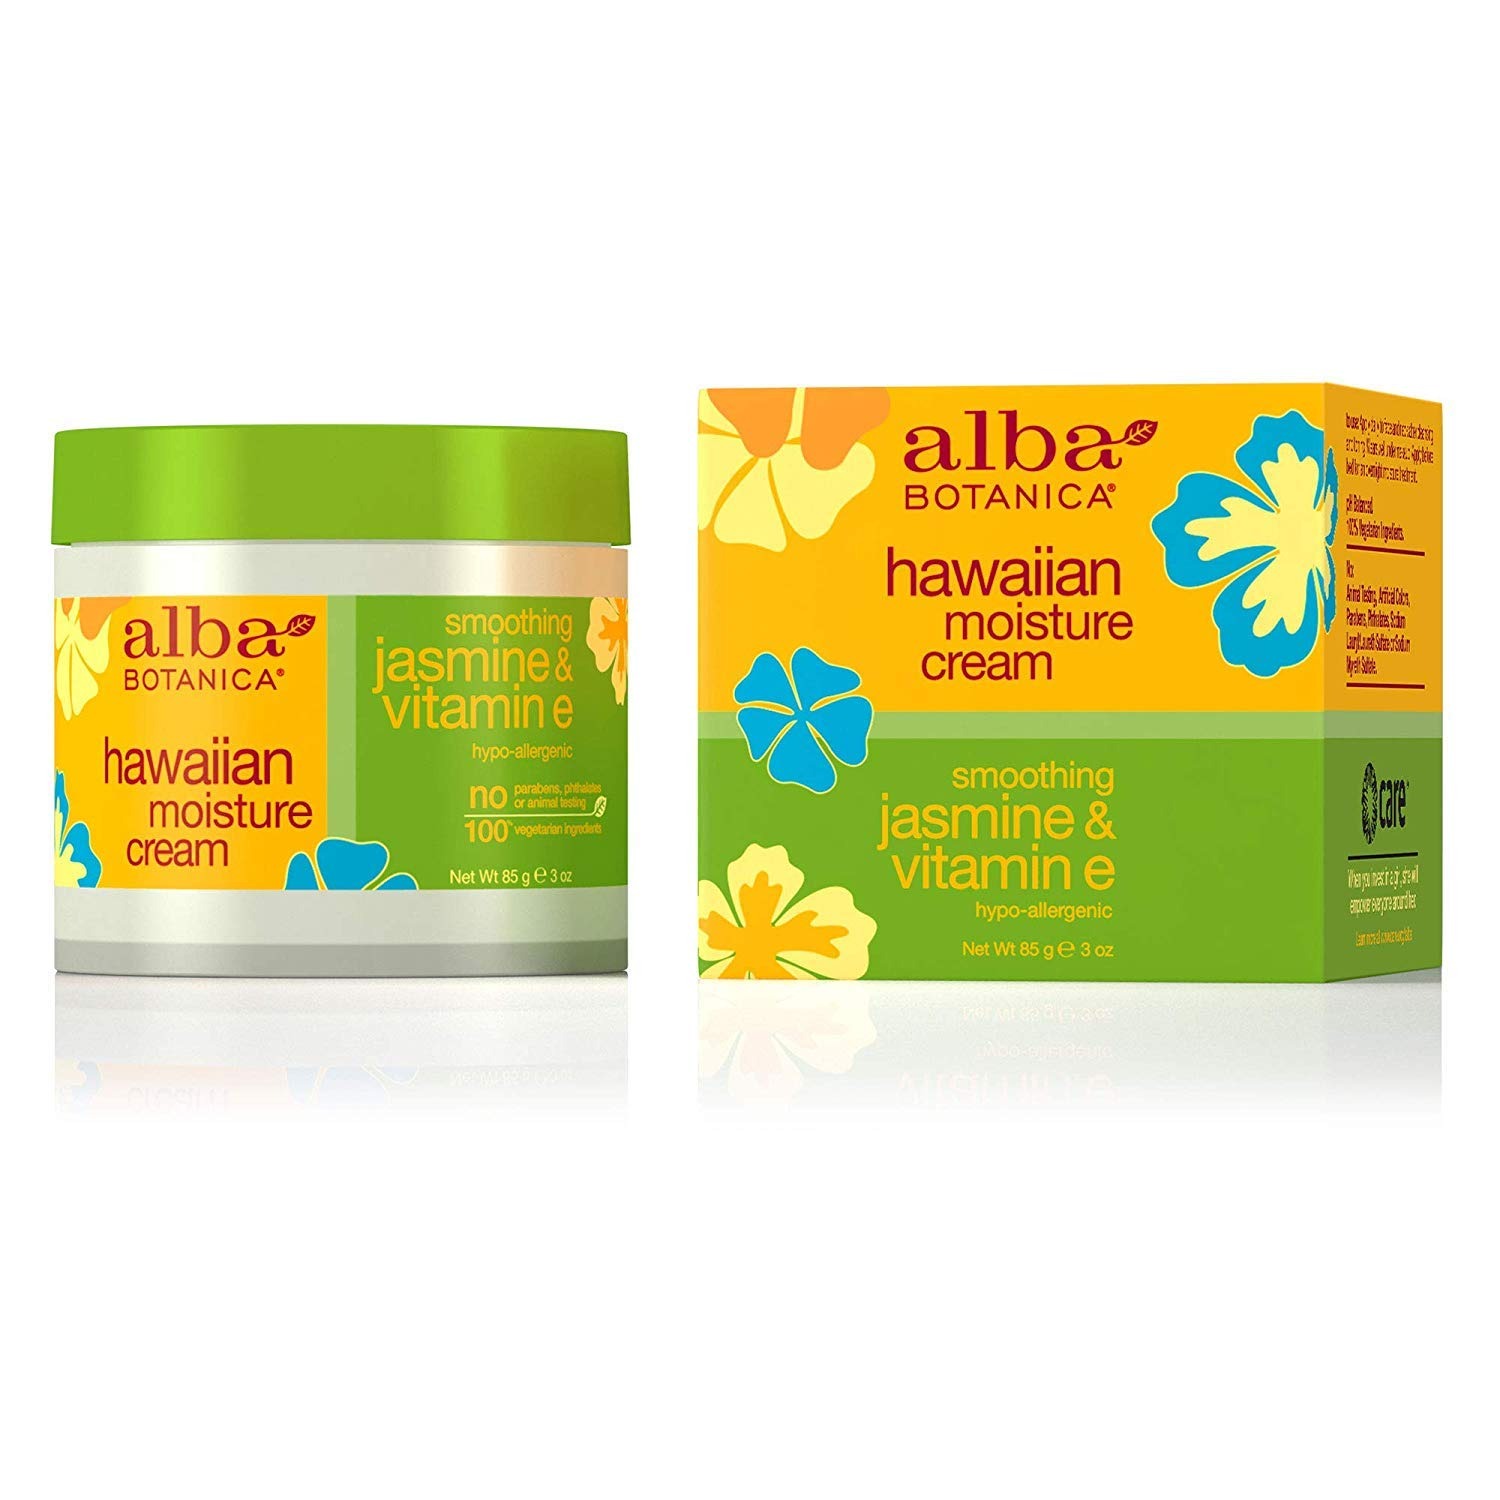
Item Name: Alba Botanica Smoothing Jasmine & Vitamin E Hawaiian Moisture Cream, 3 oz.
Bullet Point 1: One 3 oz. jar of Alba Botanica Smoothing Jasmine & Vitamin E Hawaiian Moisture Cream
Bullet Point 2: Nourishing jojoba, kukui nut and sweet almond oils provide intense hydration
Bullet Point 3: Papaya, jasmine and vitamin E soothe and revitalize skin
Bullet Point 4: No parabens, phthalates, harsh sulfates or animal testing
Bullet Point 5: 100% vegetarian ingredients
Value: 3.0
Unit: Ounce

Price: 16.915